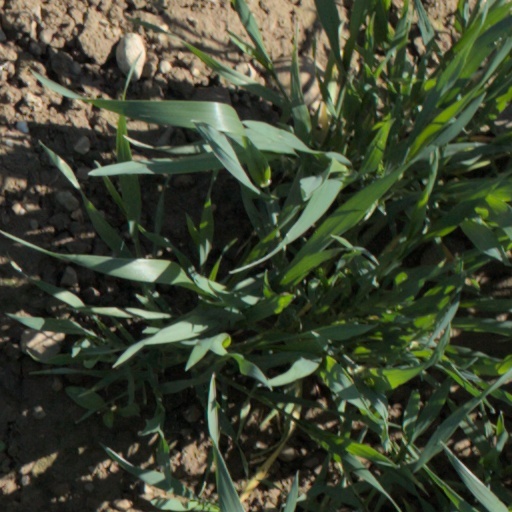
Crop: wheat